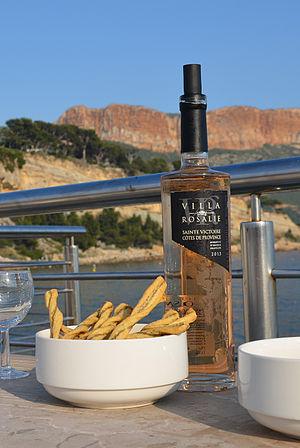
Côtes-de-provence Sainte-Victoire
Le côtes-de-provence Sainte-Victoire est une dénomination de terroir de l’AOC côtes-de-provence dont le vignoble est situé à l'est de la ville d'Aix-en-Provence et au pied de la Montagne Sainte-Victoire.